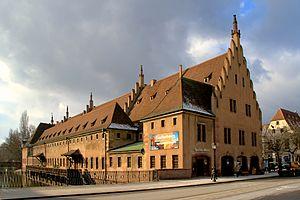
Strasbourg l'Ancienne Douane en 2013
L’ancienne douane de Strasbourg - aussi appelée s'Kaafhüs en dialecte strasbourgeois - est un bâtiment situé dans le centre historique de la ville sur la Grande Île. L'édifice longe la rive gauche de l'Ill juste en amont du pont du corbeau à proximité de la place du Vieux-Marché-aux-Poissons et du musée historique de la ville. Il est classé monument historique depuis 1948.